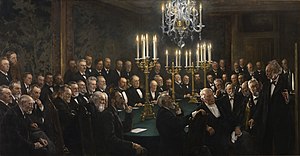
Værker af P.S. Krøyer
Dette er en autogenereret liste over værker af P.S. Krøyer ud fra data i Wikidata.